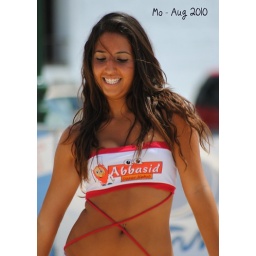
PR girl at the recent volley ball tournament in Playa Blanca, Lanzarote.